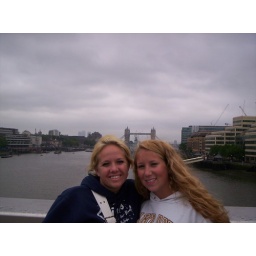
Janell and I in front of the tower bridge in the distance